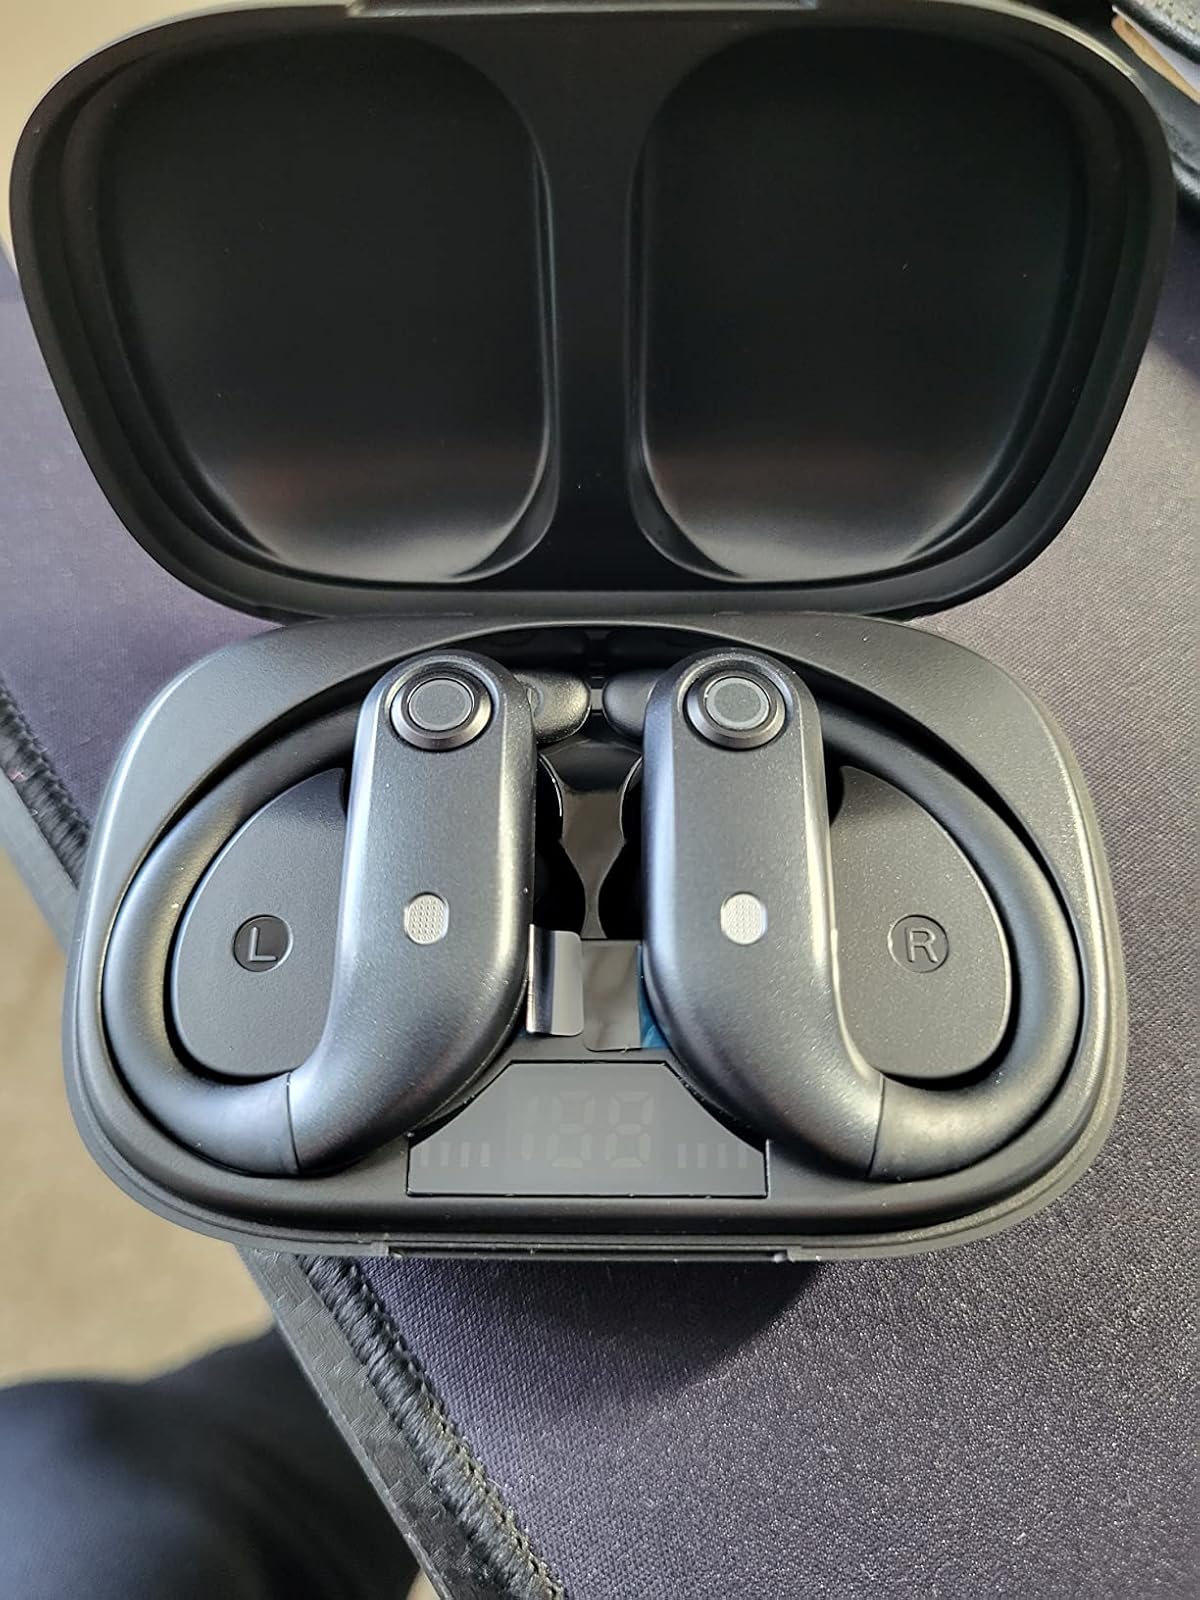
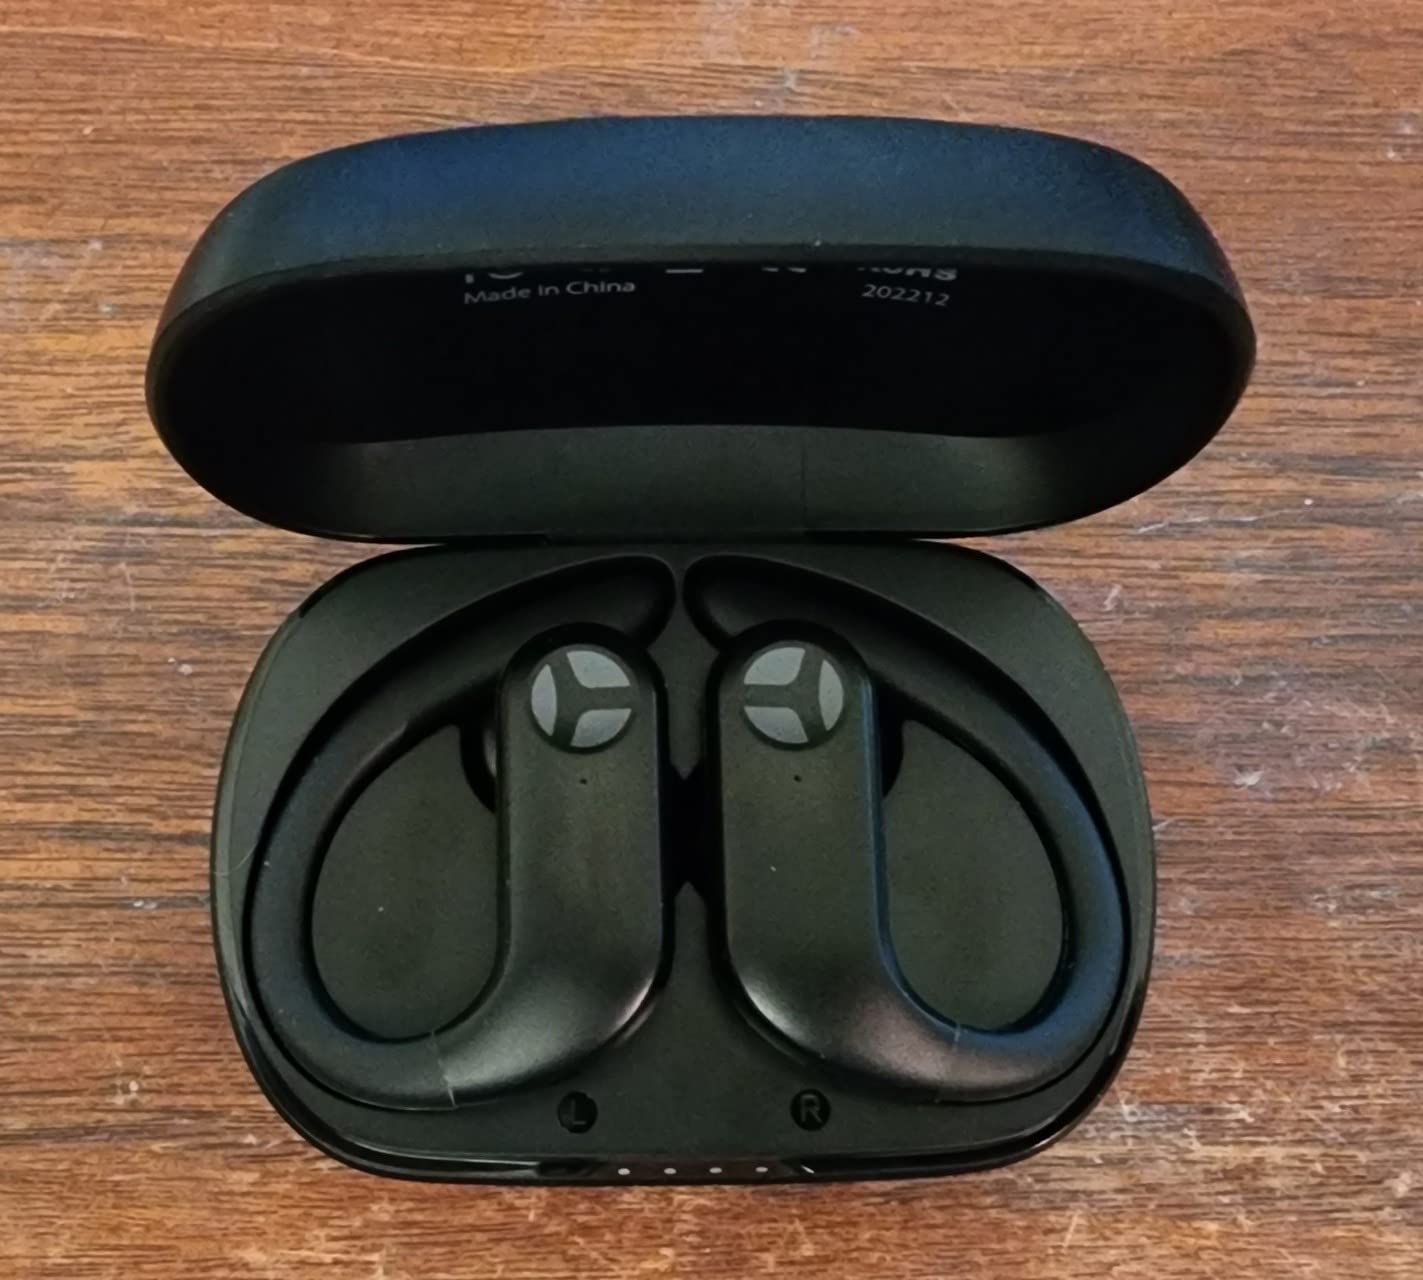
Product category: earbuds
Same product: no